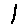
Label: 1